Sopwith Dolphin

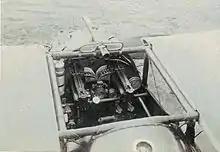
Dolphin cockpit

The Dolphin Mk I became operational with 19 Squadron and 79 Squadron in February 1918 and 87 Squadron and 23 Squadron in March. The Dolphin's debut was marred by several incidents in which British and Belgian pilots attacked the new aircraft, mistaking it for a German type. For the next few weeks, Dolphin pilots exercised caution near other Allied aircraft.